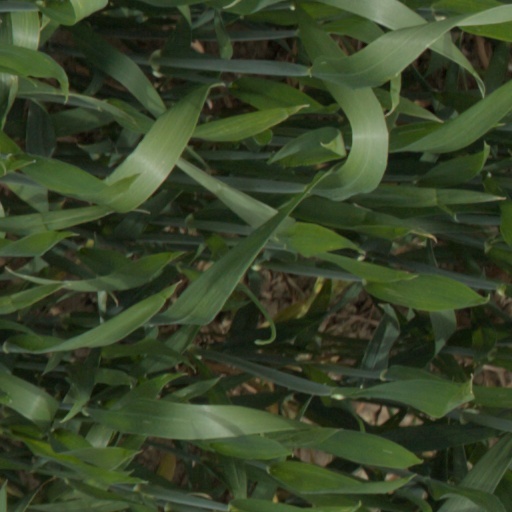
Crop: wheat